Chevrolet Corvair

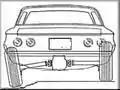
1960–63 swing axle suspension

In 1967, the Corvair line was trimmed to the 500 and Monza Hardtop Coupes and Hardtop Sedans, and the Monza Convertible. This model year was the first with a collapsible steering column. A dual circuit master cylinder with warning light, nylon reinforced brake hoses, stronger steel (instead of aluminum) door hinges, "mushroomed" instrument panel knobs, and a vinyl-edged day/night mirror were all made standard equipment. Bucket seats in Monza models were now of the same "Astro" style as those on the new-for-1967 Camaro, featuring a new-thin-shell design. Chevrolet introduced a engine warranty on all Chevrolet models including the Corvair. Chevrolet was still actively marketing the Corvair in 1967, including color print ads and an "I Love My Corvair" bumper sticker campaign by dealers, but production and sales continued to fall off drastically. Only 27,253 copies were built. The chrome rings around the center of the taillights were made thicker.